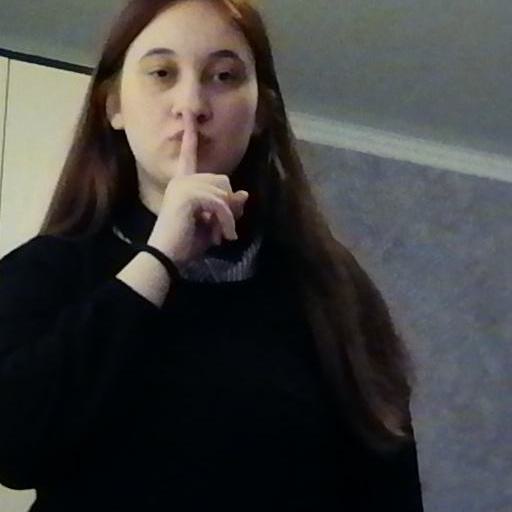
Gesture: mute